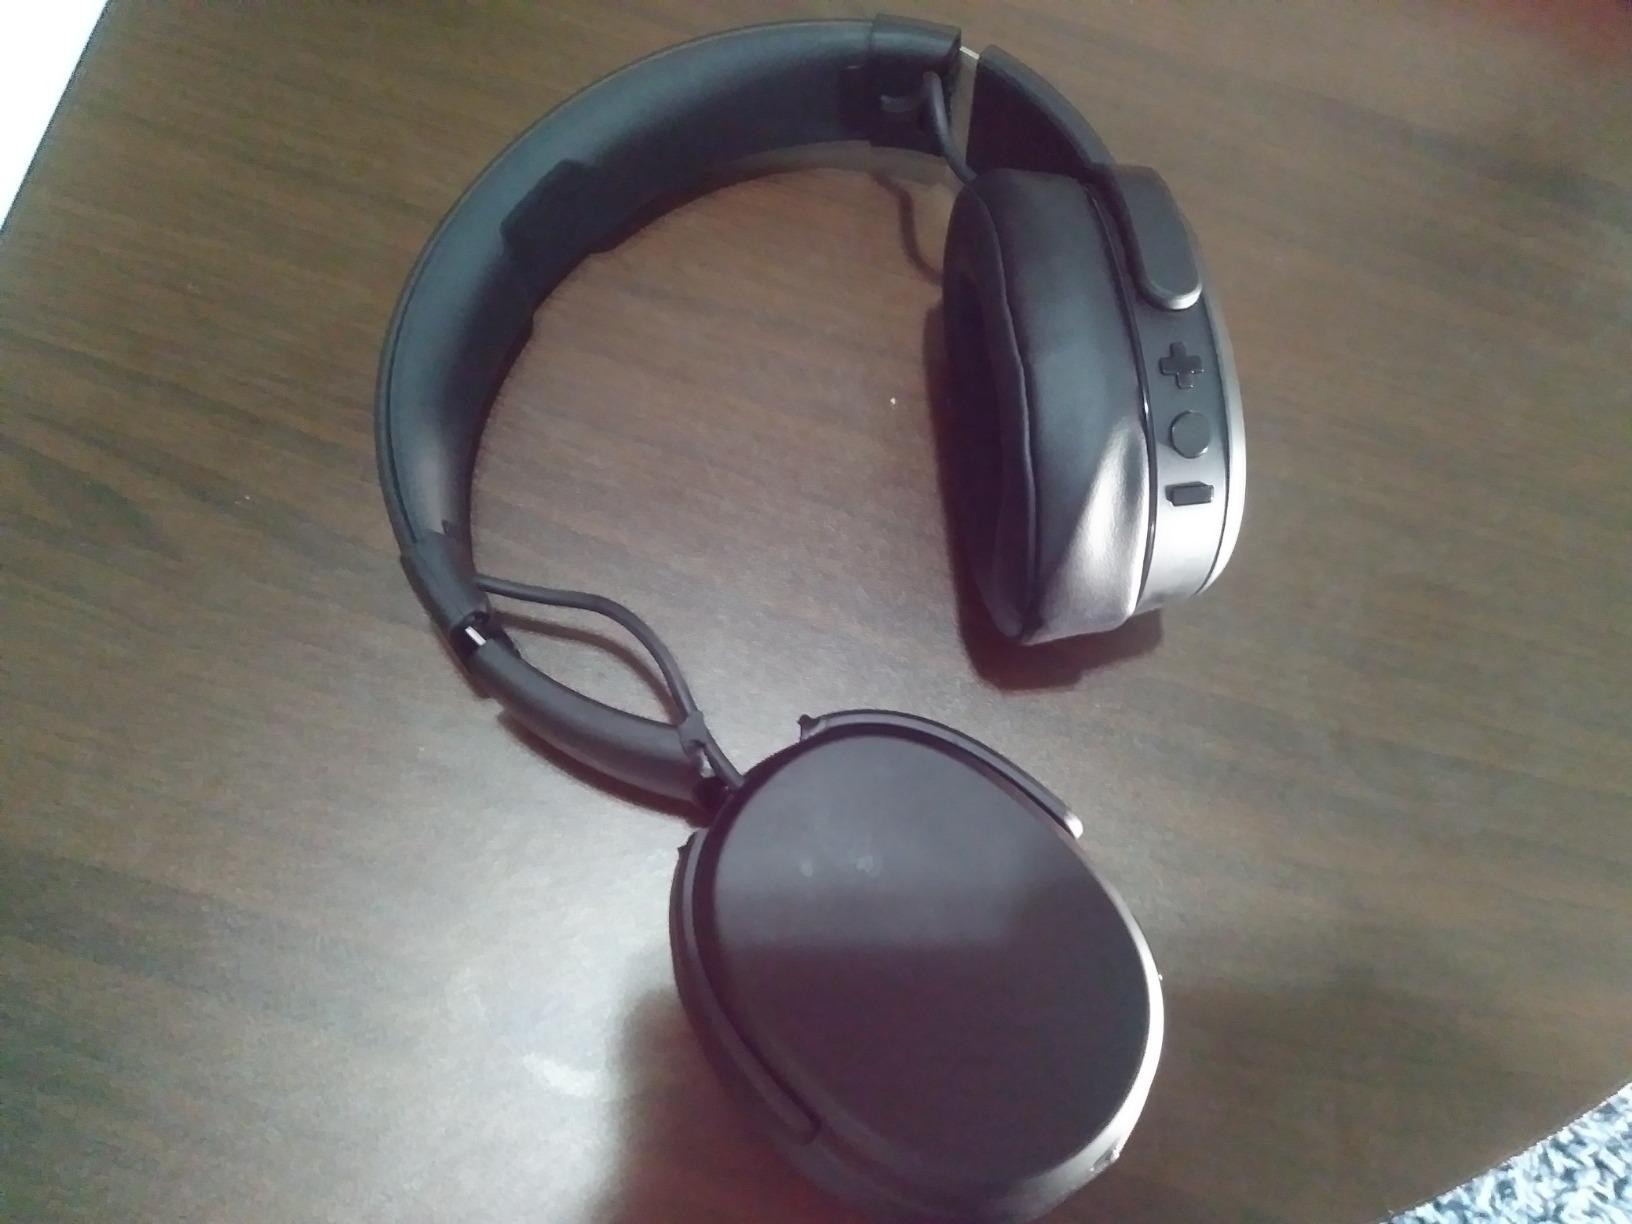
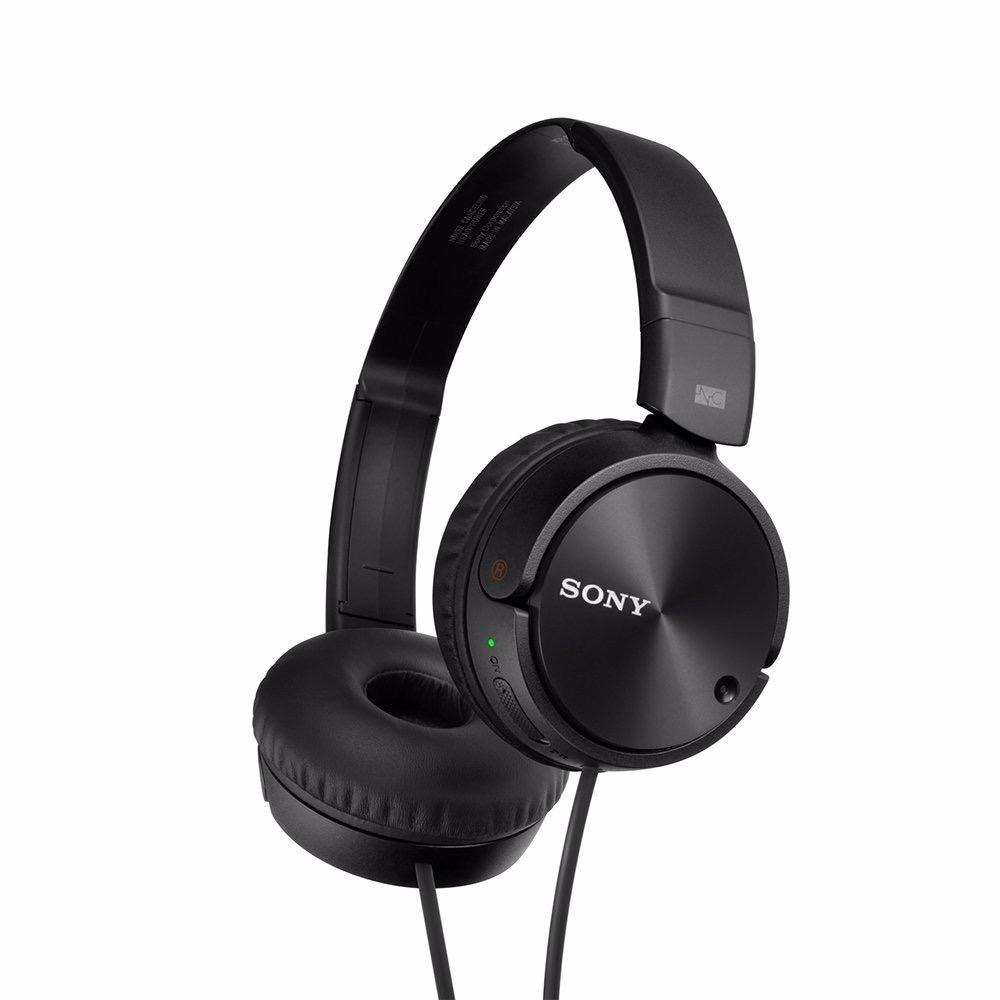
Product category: headphones
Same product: no